Art et Liberté

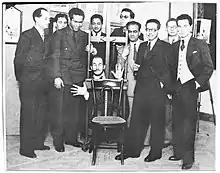
Members of Art et Liberté at their second exhibition of independent art, Cairo, 1941

Groupe Art et Liberté (English: Art and Liberty Group, Art and Freedom Group) was an Egyptian artistic and political movement active from 1938 to 1948, about the time of the Second World War. Among the founders was the Surrealist poet Georges Henein; the group was based mostly but not exclusively on Surrealism.